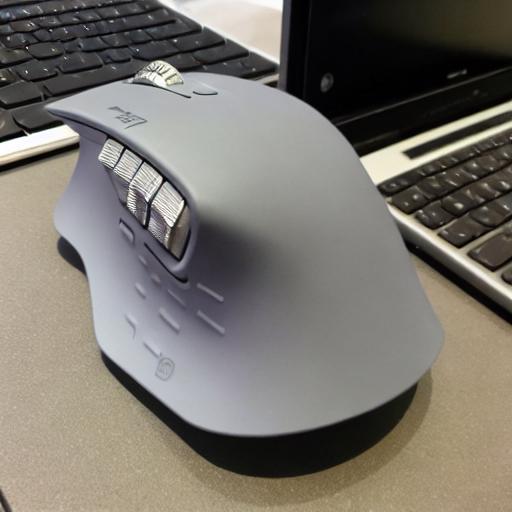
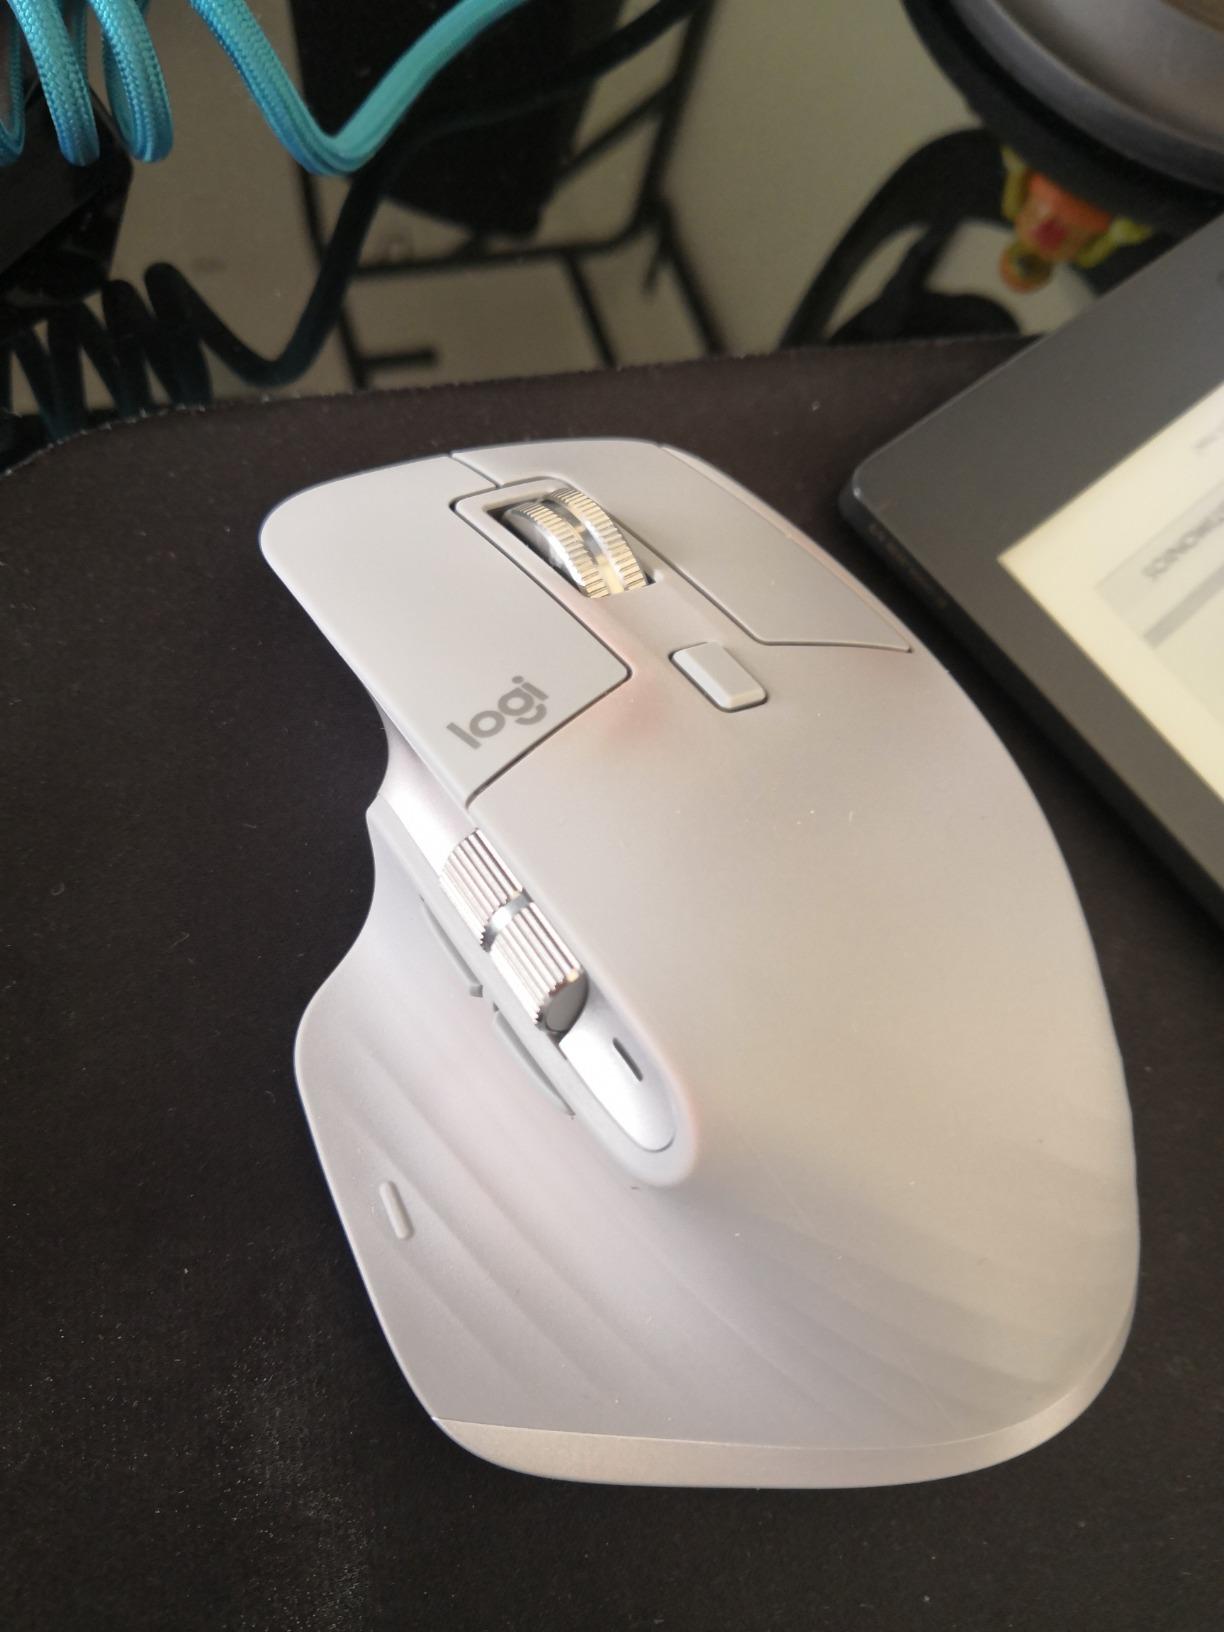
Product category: mouse
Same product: no